Question: Where is the black keyboard?
Tambaya: Ina baƙar madannen yake?
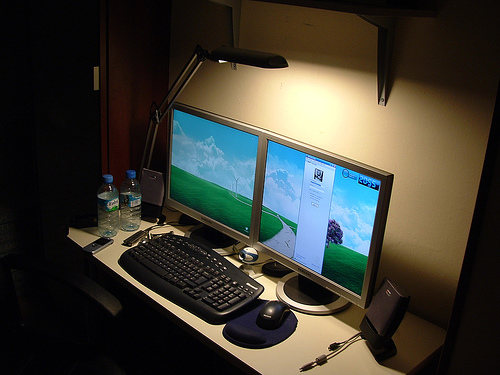
Answer: On the desk.
Amsa: Akan tebur.